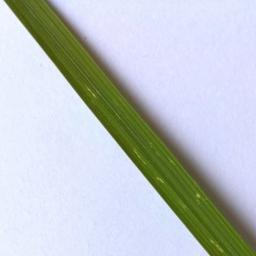
Label: Rice___Healthy